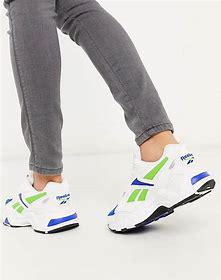
Brand: Reebok
Model: Aztrek 96